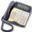
Label: telephone